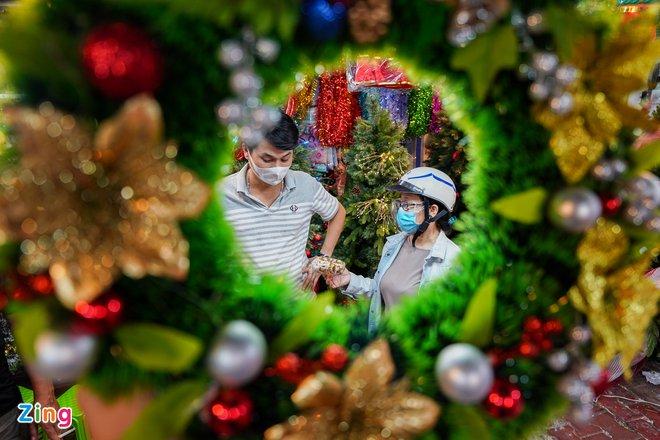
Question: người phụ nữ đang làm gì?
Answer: đang đưa một món đồ cho người đàn ông